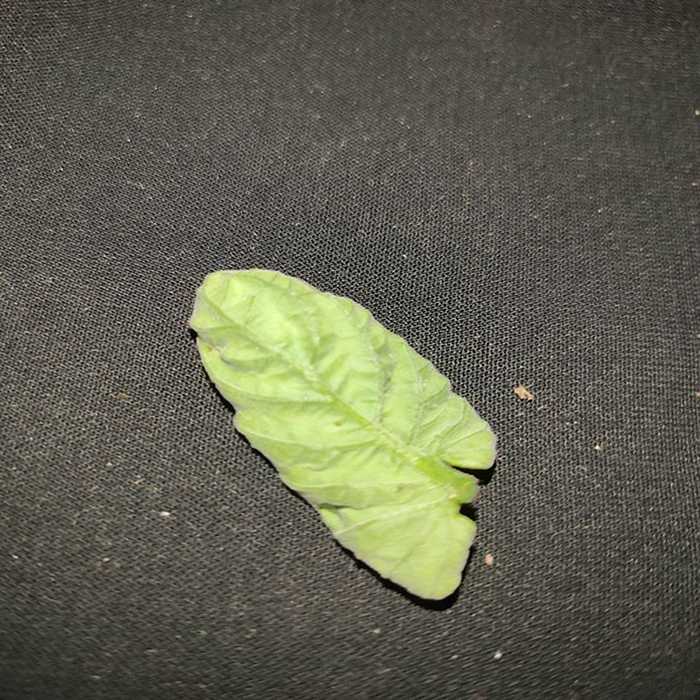
Plant: Tomato
Label: Tomato leaf curl virus